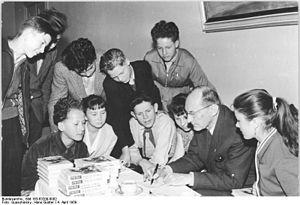
Ludwig Renn est un écrivain allemand. Il a été officier pendant la Première Guerre mondiale, puis il a milité au parti communiste allemand. Son roman de guerre Krieg a connu un grand succès. Après l'arrivée au pouvoir des nazis, il a quitté l'Allemagne pour l'Espagne. Il a été officier supérieur des Brigades internationales pendant la guerre d'Espagne, puis il a vécu au Mexique. De retour en RDA après la guerre, il a été un écrivain et un communiste orthodoxe et a reçu de nombreux prix et nominations.